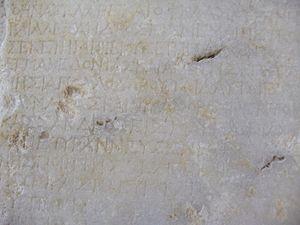
La Chronique de Paros, également appelée le Marbre de Paros est une inscription chronologique grecque composée de trois fragments en marbre trouvés dans l'île de Paros ; datée de 264-263 av. J.-C., elle a pour ambition de fournir une liste de tous les événements marquants du passé jusqu'à cette date.